Delle station

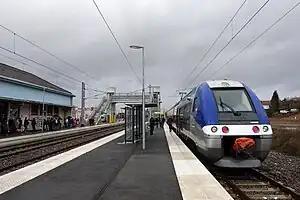
The station in 2018

Delle station is a railway station in the commune of Delle, in the French department of Territoire de Belfort, in the Bourgogne-Franche-Comté region. It is located at the border between France and Switzerland and is the junction of the standard gauge Delémont–Delle line of Swiss Federal Railways and the of SNCF.